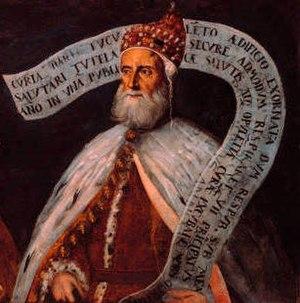
La liste des doges de Venise débute avec Paolo Lucio Anafesto, le premier doge, élu en 697, et s'achève avec le 120ᵉ doge, Ludovico Manin, qui abdique en 1797. Les dates des premiers doges sont traditionnelles et difficilement vérifiables.
Francesco Donà est le 79ᵉ doge de Venise, de 1545 à 1553.